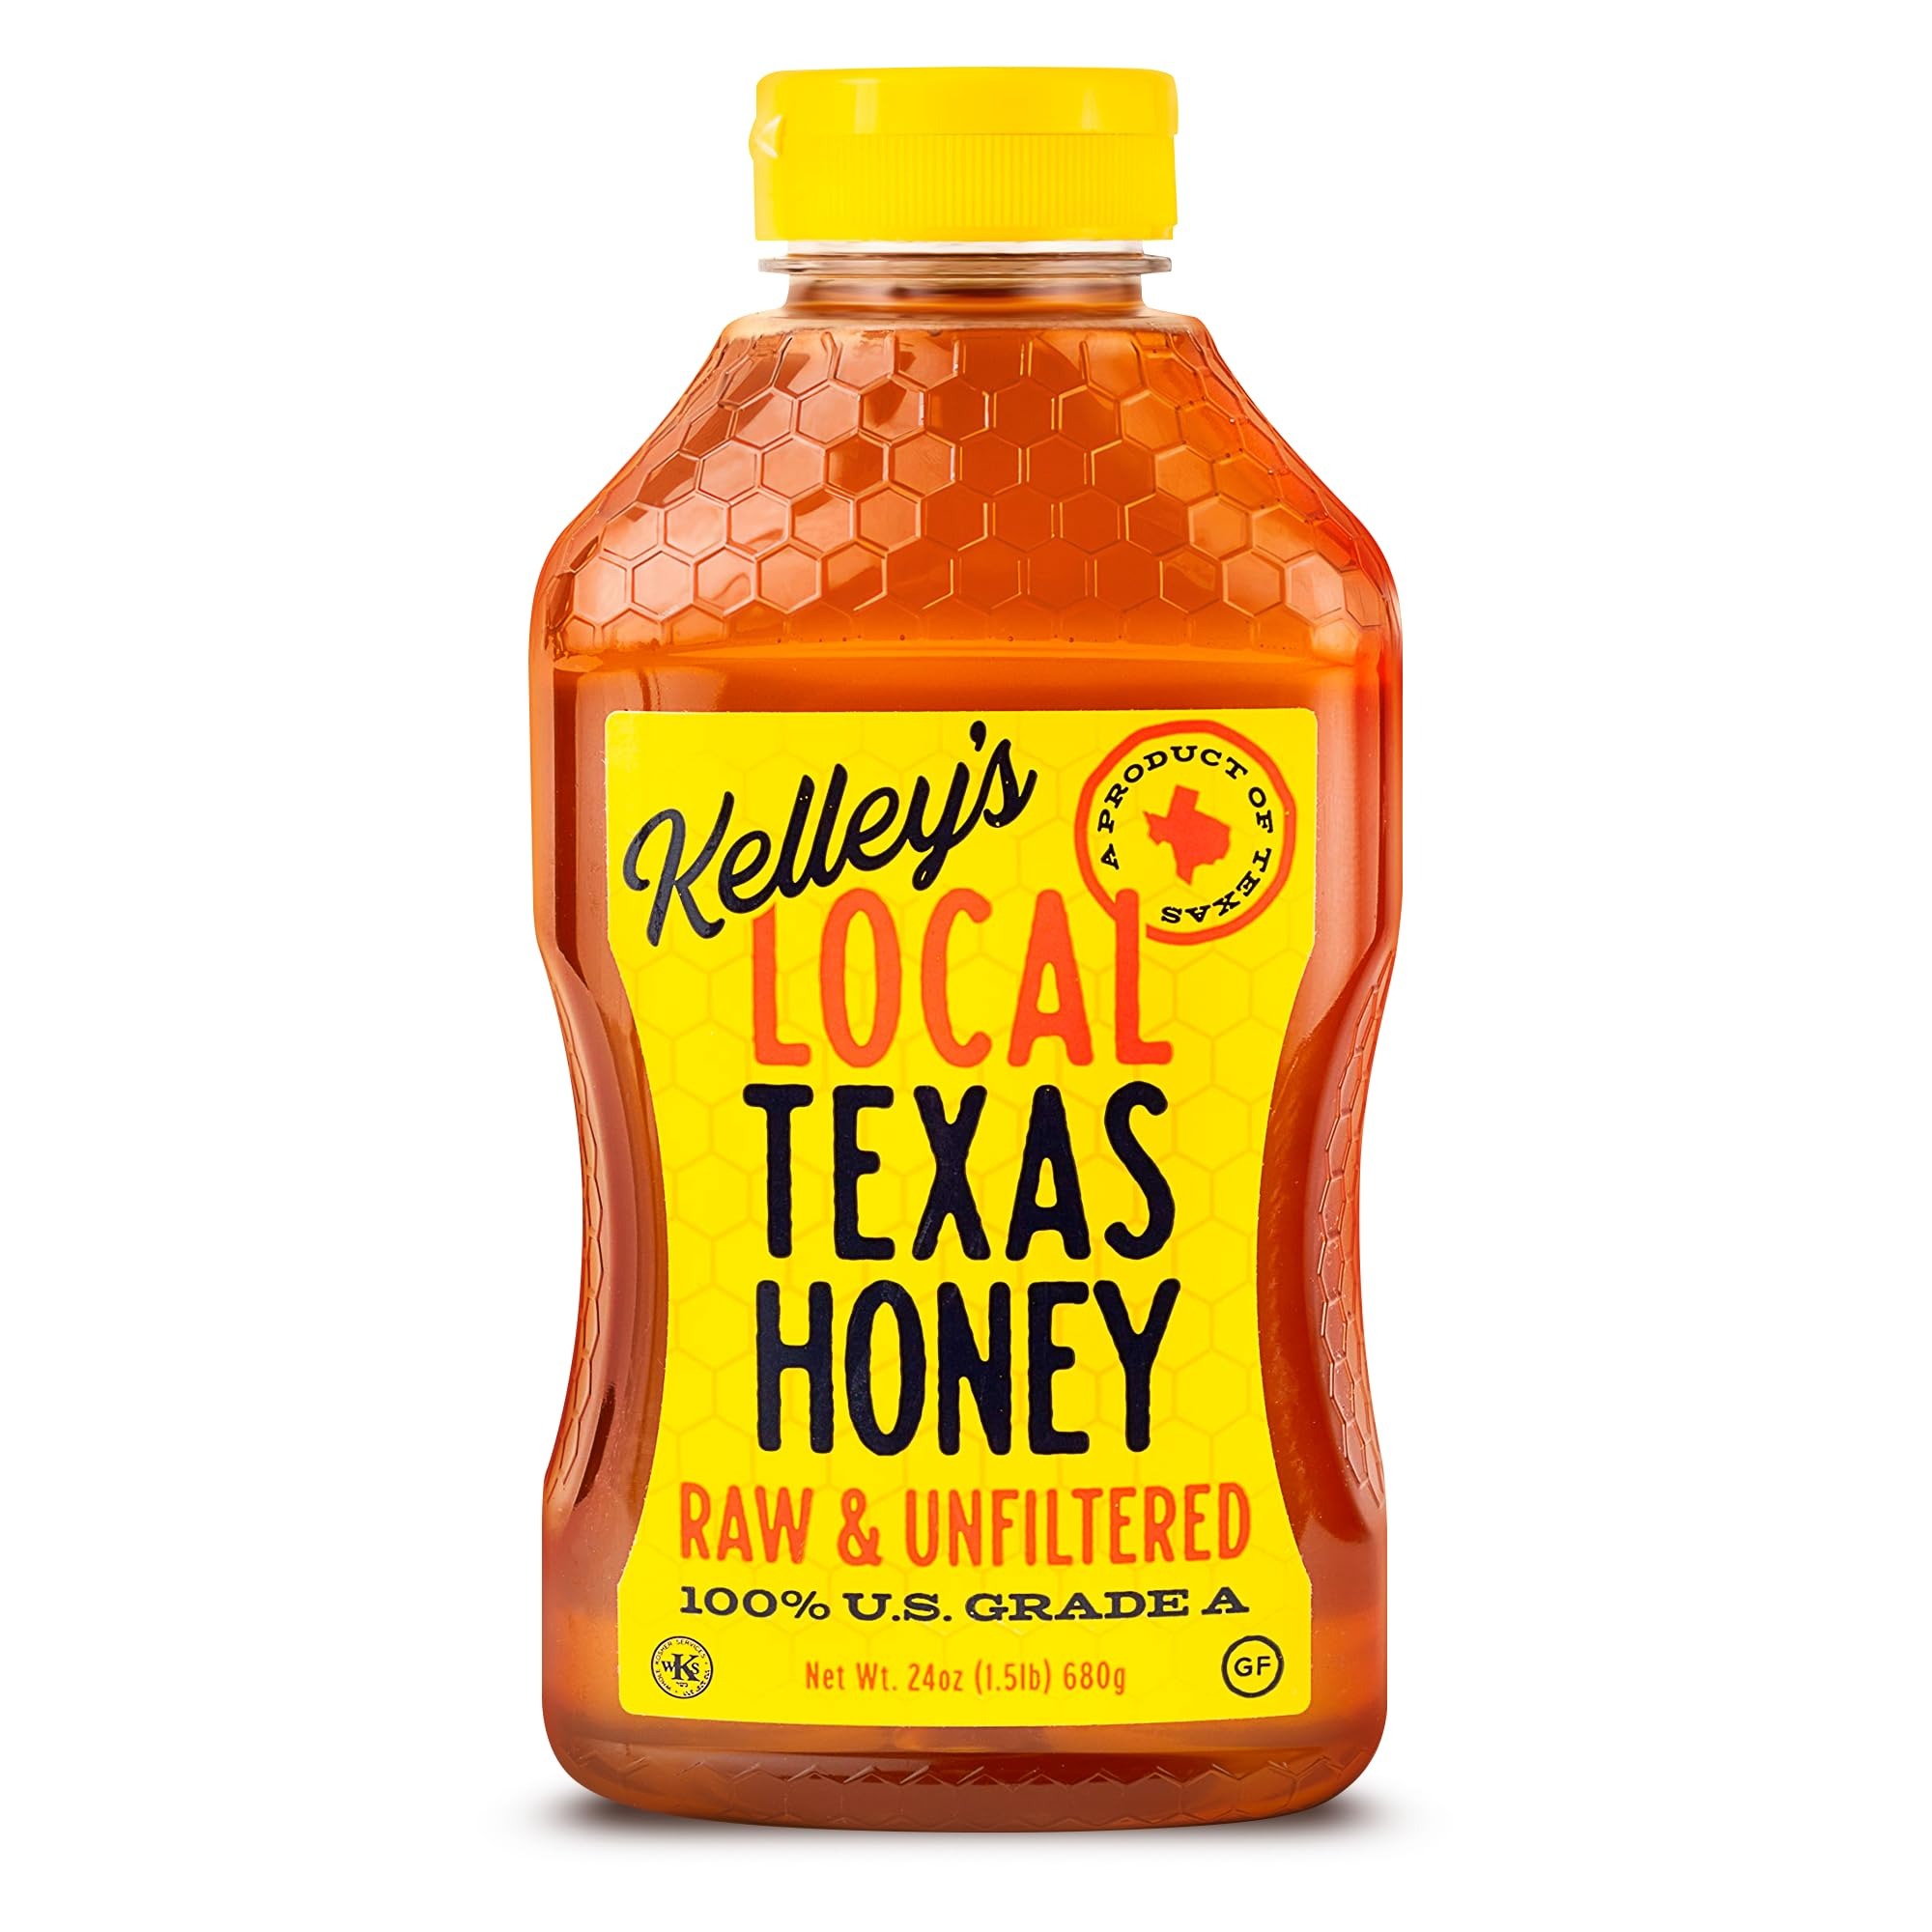
Item Name: Kelley's Local Texas Honey – 100% Pure, Raw & Unfiltered, 24 oz – All-Natural American Honey for Tea, Smoothies, Yogurt, Toasts or BBQ
Bullet Point 1: A Taste of Texas: Kelley’s 100% pure, Texas honey captures the essence of the Texas landscape with a rich, natural sweetness and delicate floral notes, transporting you to sunlit wildflower fields with every spoonful.
Bullet Point 2: 100% Pure, Raw & Unfiltered: Crafted with care, our raw unfiltered honey is not processed, ensuring that all natural vitamins, enzymes, and antioxidants are preserved, making it a perfect, wholesome addition to your daily diet. It comes in a convenient 24 oz squeeze bottle
Bullet Point 3: Sustainably Produced: Ethically harvested from local Texas beekeepers, our raw honey supports sustainable practices while delivering a product that’s both authentic and true to the land. We do not add water, sugar, or flavoring with no additives, aspartame, or other chemicals to our pure honey.
Bullet Point 4: All-Natural Sweetener: Not just a sweetener, our natural honey elevates every dish it touches – whether drizzled on warm biscuits, stirred into tea, or as a key ingredient in marinades, dressings, and desserts.
Bullet Point 5: Texas Heritage in Every Drop: As a proud product of Texas and a symbol of quality with the 'Go Texan' label, every jar of our raw local honey is a piece of Texas history, connecting you to the hardworking beekeepers who carefully preserve the land’s bounty for you to enjoy.
Value: 24.0
Unit: Ounce

Price: 12.29